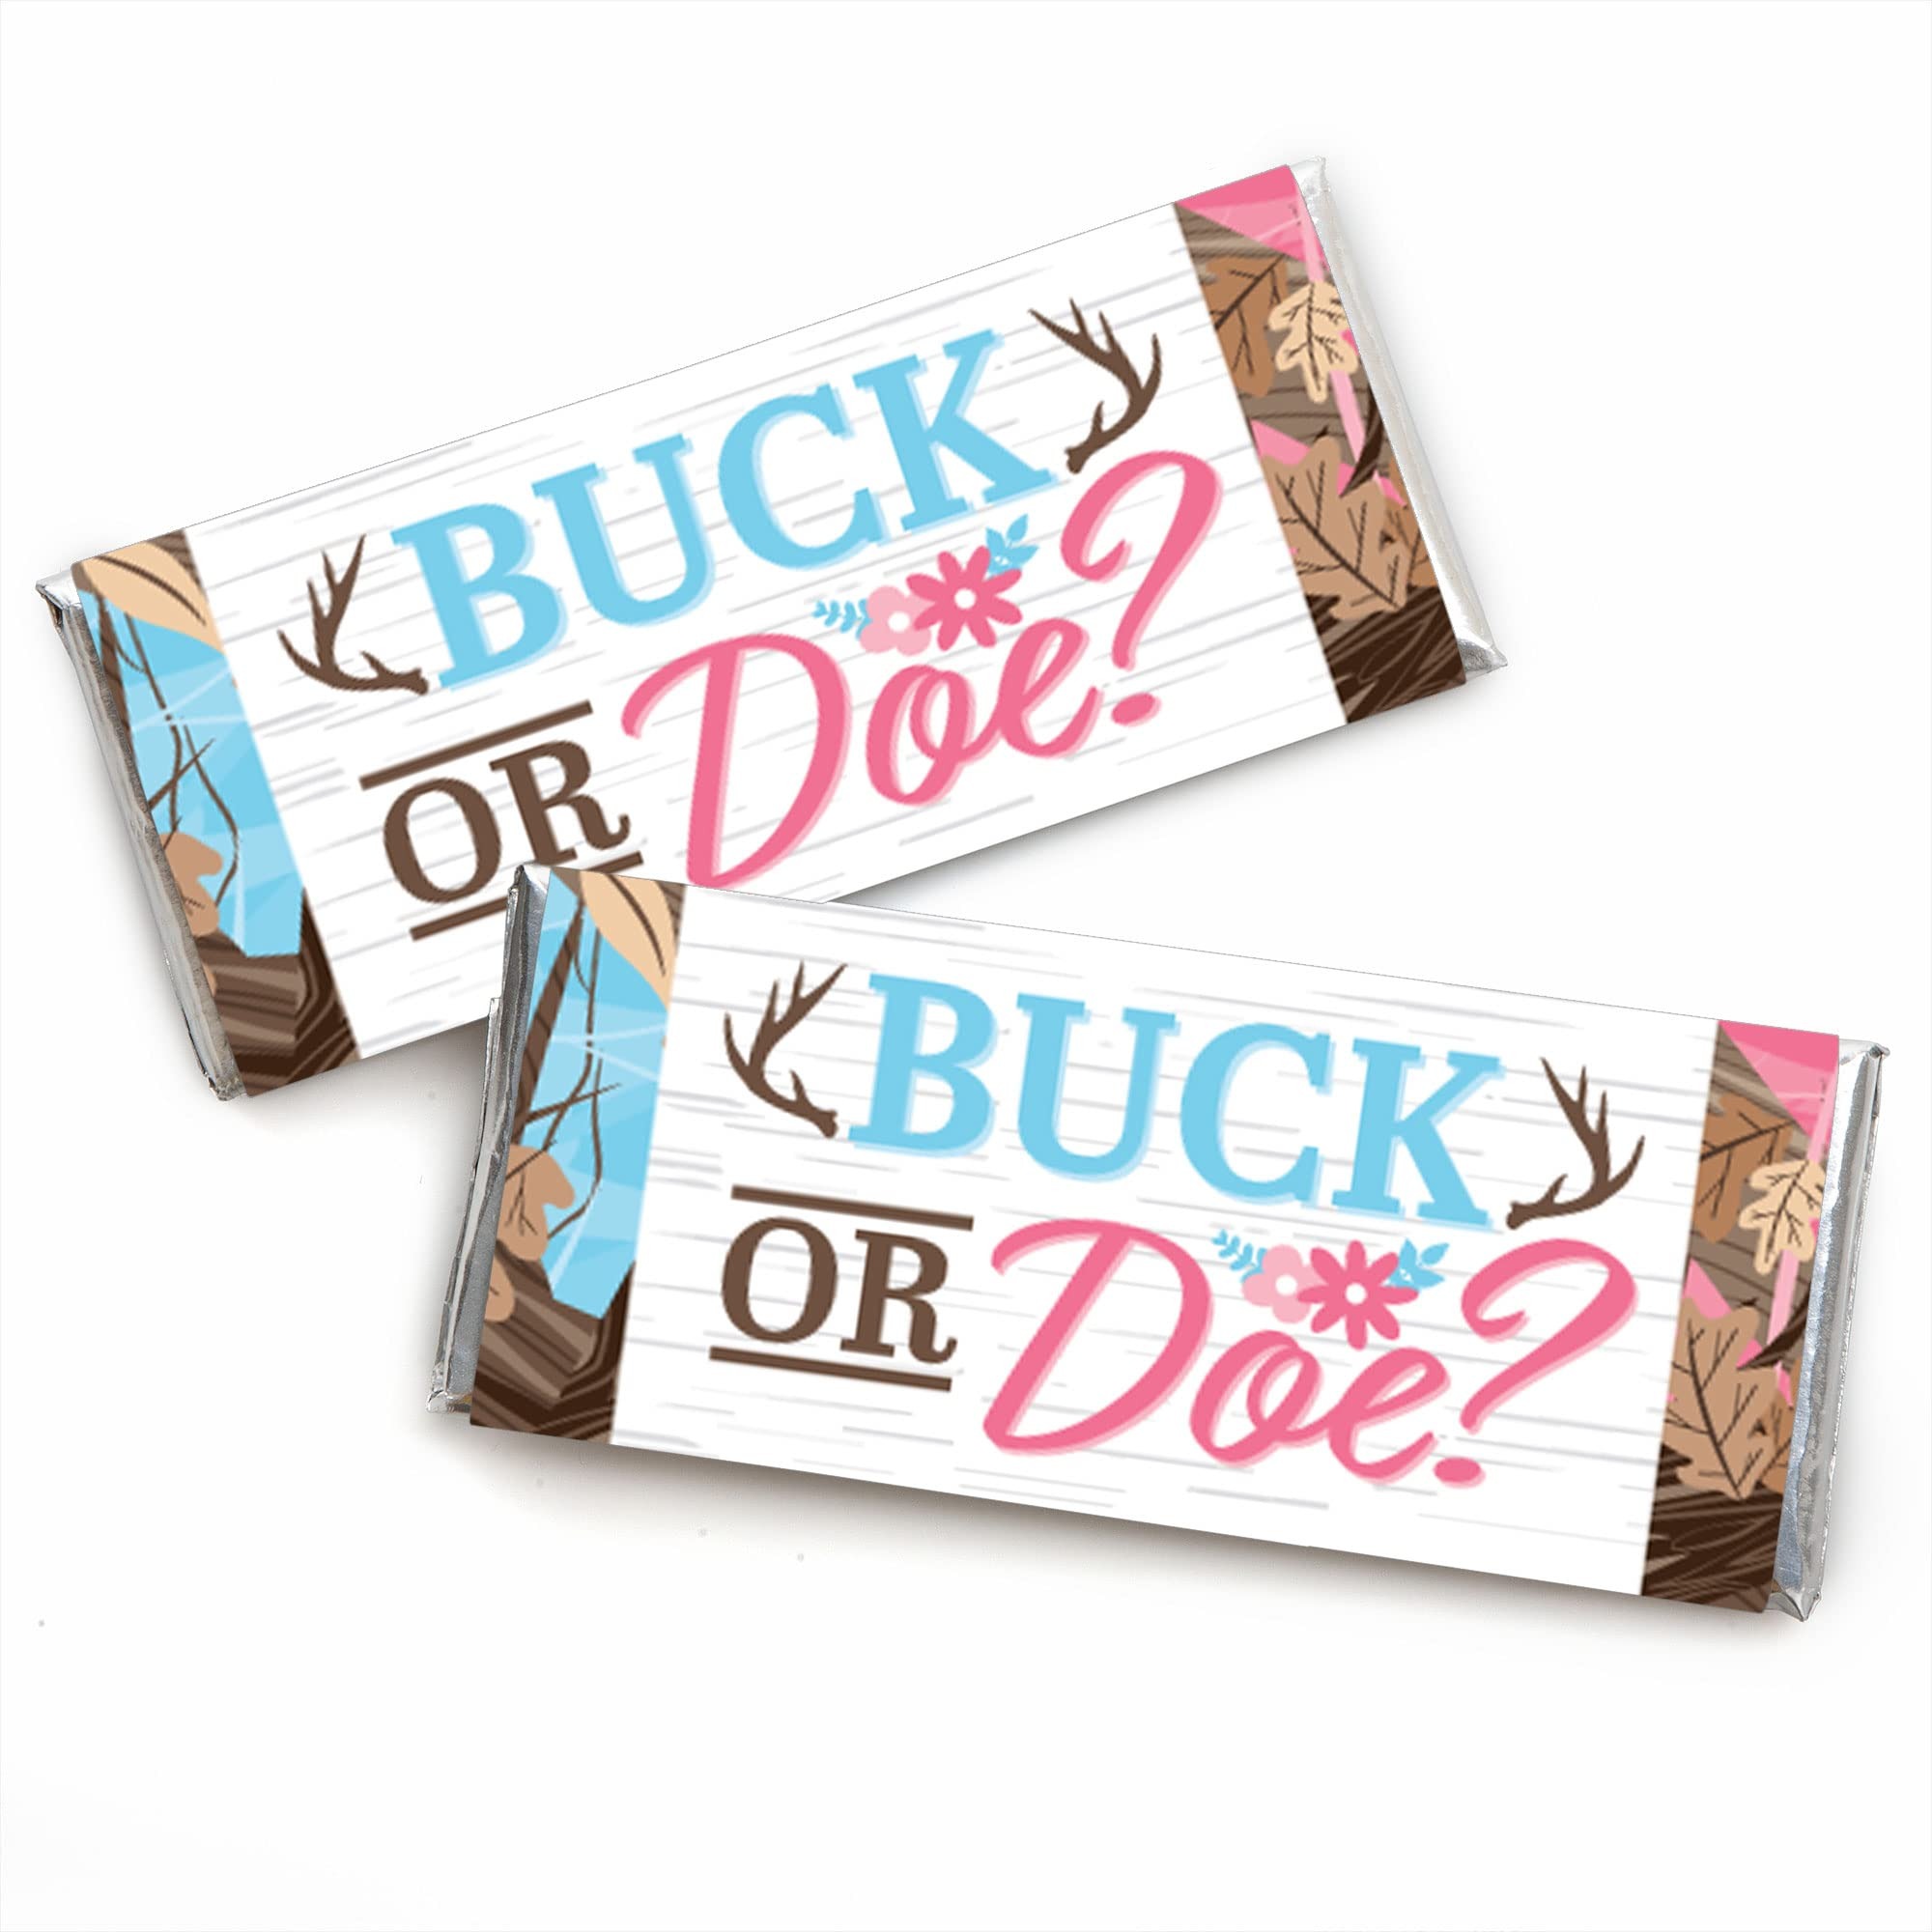
Item Name: Big Dot of Happiness Buck or Doe - Candy Bar Wrapper Hunting Gender Reveal Party Favors - Set of 24
Bullet Point 1: Buck or Doe Standard Candy Bar Wrapper Kit INCLUDES 24 chocolate bar wrappers and 24 foils, perfect for styling an adorable blue and pink candy buffet or unique hunting gender reveal party favors.
Bullet Point 2: Buck or Doe candy bar wrappers MEASURE 5.25 inches wide x 6.25 inches high and will quickly add the Buck or Doe theme to all your sweet treats. It is easy to wrap Hershey's standard sized candy bars with these boy or girl paper wrappers and foils!
Bullet Point 3: EASY PARTY DECORATIONS: Decorated Buck or Doe candy bars are an easy hunting gender reveal party favor to gift all your guests. Set a decorated candy bar at each place setting, package in small gift bags as a party favor or display in a pretty bowl at your candy buffet. Get creative with your blue and pink DIY hunting gender reveal party decoration ideas!
Bullet Point 4: PREMIUM PARTY SUPPLIES: Buck or Doe chocolate candy bar wrappers are professionally printed on premium grade paper with a photo-like shine. They are individually inspected and carefully packaged by hand with silver foil wraps. Follow the included instructions to quickly wrap a foil around each chocolate candy bar and then add the printed paper wrapper, securing with tape.
Bullet Point 5: MADE IN THE USA: Buck or Doe Candy Bar Wrapper Party Favors are designed and manufactured at our Wisconsin facility using materials that are Made in the USA. Please Note: Candy bars are not included but are available at your local grocery store. Candy bar wrappers will fit standard 1.55 oz chocolate bars.
Product Description: Our Buck or Doe candy bar wrappers is an excellent choice for a great hunting gender reveal party favor - who doesn’t love chocolate?! These wrappers are sold in sets of 24 and printed on premium-grade paper with a photo-like shine that’s made in the USA. Each one comes with a special message on the front and cute “nutrition facts” on the back. Your guest won’t be able to stop themselves from smiling! They are designed specifically for Hershey’s 1.55-ounce candy bars and include the foil wrapper too. Our candy bar wrappers are easy to make, impressive to give and delicious to eat!
Value: 24.0
Unit: Count

Price: 17.99